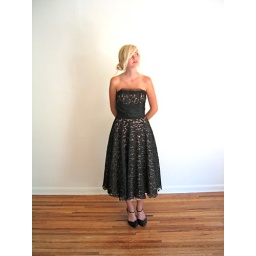
1950s cocktail dress of black lace over peach silk taffeta